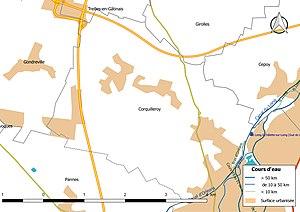
Carte du réseau hydrographique de la commune de fr:Corquilleroy (France).
Corquilleroy est une commune française située dans le département du Loiret en région Centre-Val de Loire.